Loch Arkaig treasure

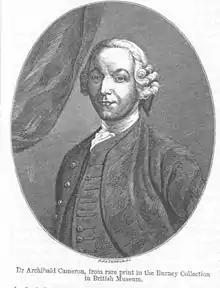
Archibald Cameron of Lochiel (1707–1753), a Jacobite treasure hunter who paid with his life

In April 1746, the "Mars" and "Bellona" ships arrived in Scotland with 1,200,000 livres (another Spanish instalment, plus a large French supplement). However, on learning of the Jacobite defeat at the Battle of Culloden on 16 April, the ships left, unloading only the Spanish money at Loch nan Uamh, Arisaig on 30 April (the same place from where the prince had disembarked the year before, and would later embark for France). Thus, seven caskets of Spanish gold arrived in Scotland. As the Jacobite cause was by then lost, with the army scattered and the prince and his lieutenants in hiding, the money was to be used to assist the Jacobite clansmen (then being subjected to the brutalities of the government forces of the Duke of Cumberland) and to facilitate the escape of leading Jacobites to the continent.